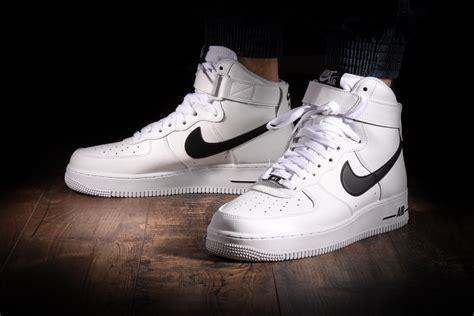
Brand: Nike
Model: Air Force 1 07